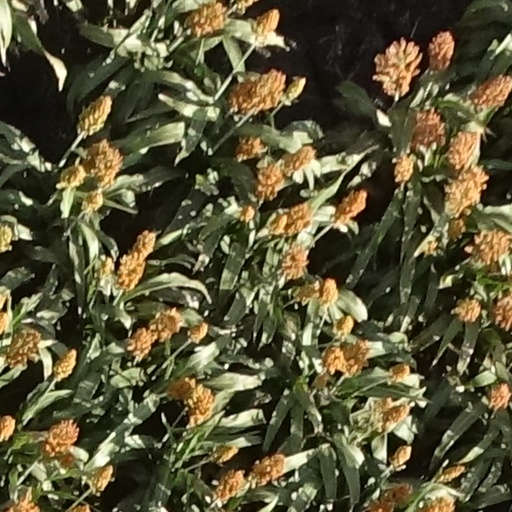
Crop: sorghum